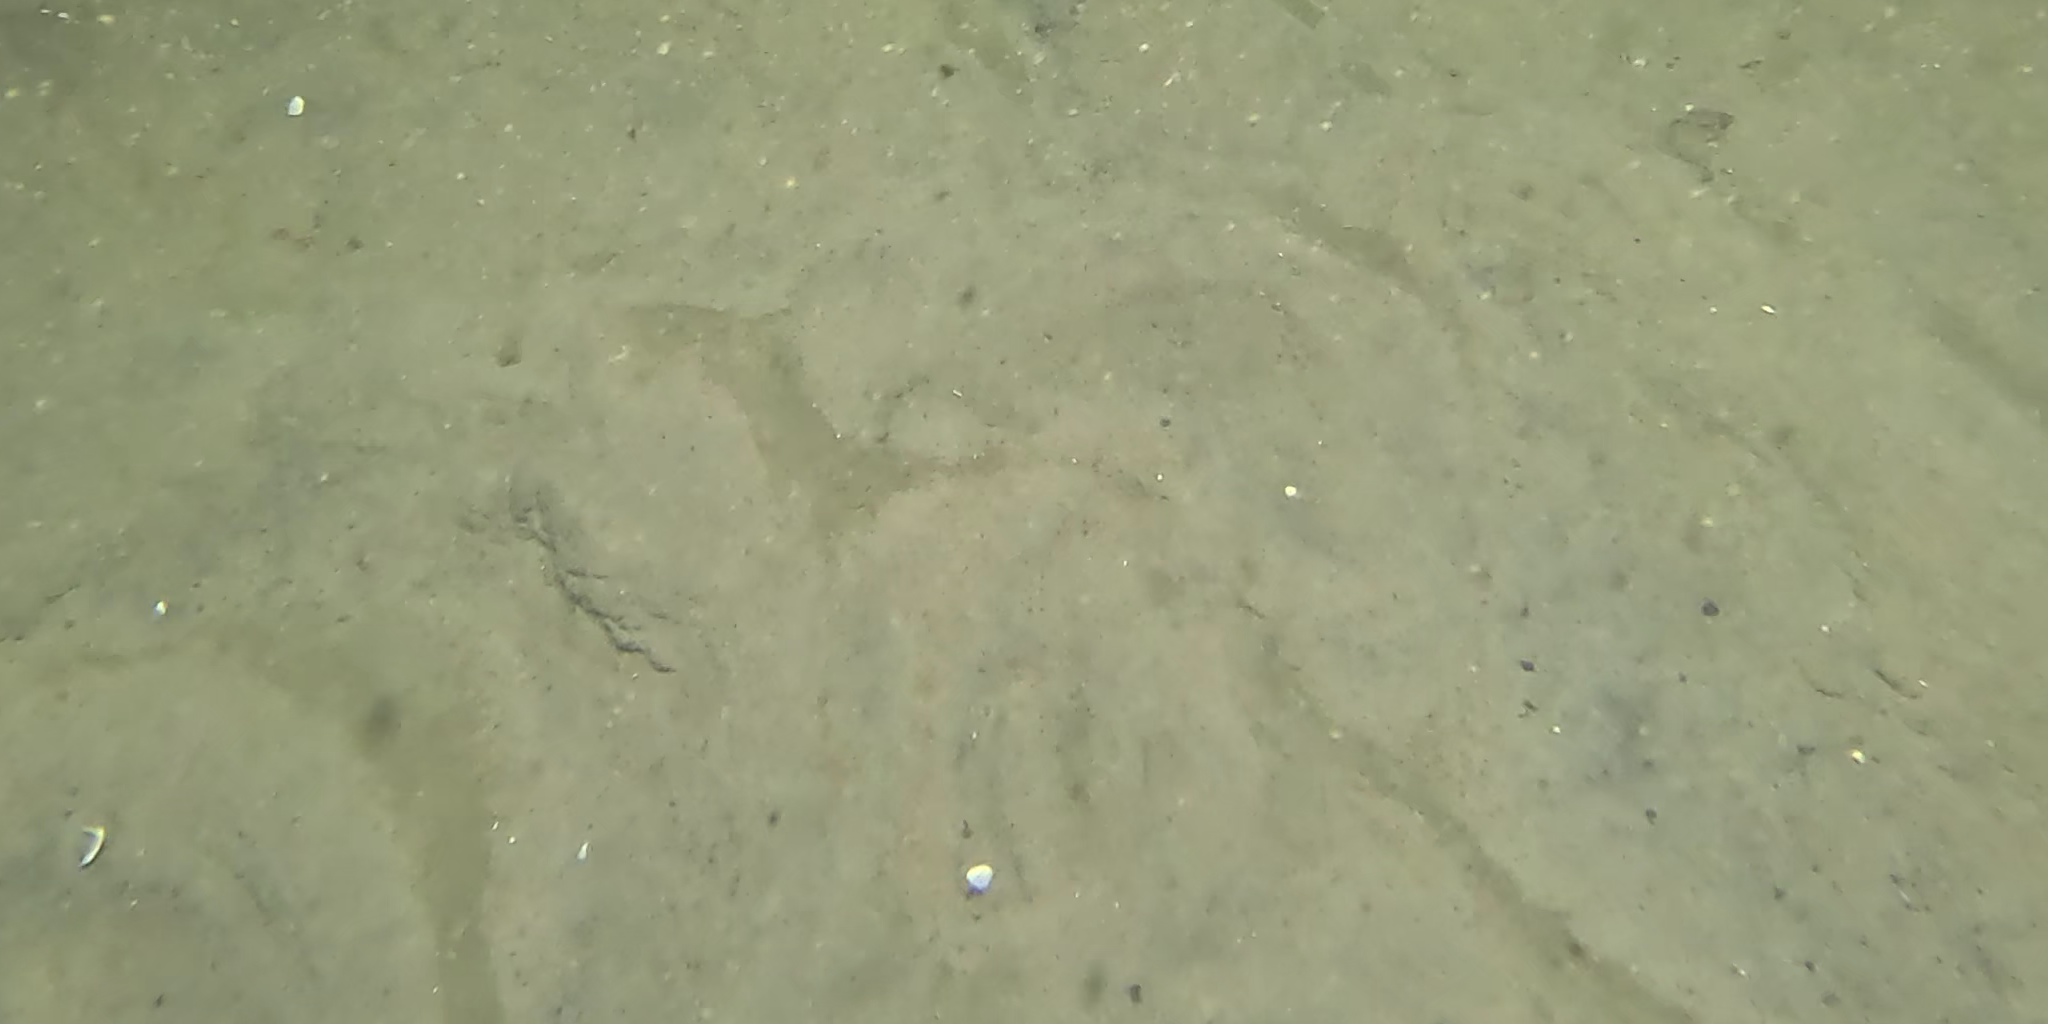
Seabed habitat: sand